Kaiser Center for the Arts

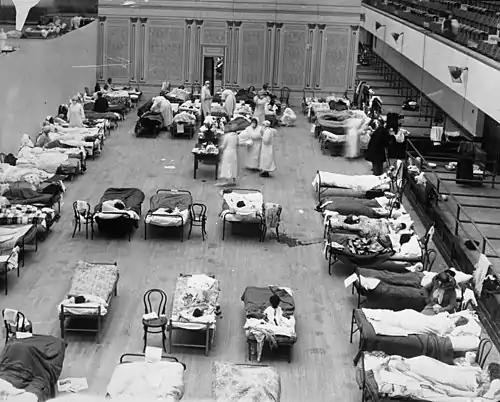
Auditorium in use as a temporary hospital during the 1918 flu pandemic

During the 1918 flu pandemic the auditorium was used as a makeshift infirmary.